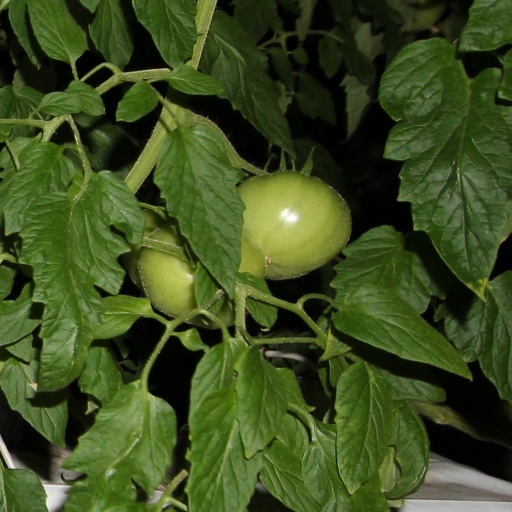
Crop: tomato